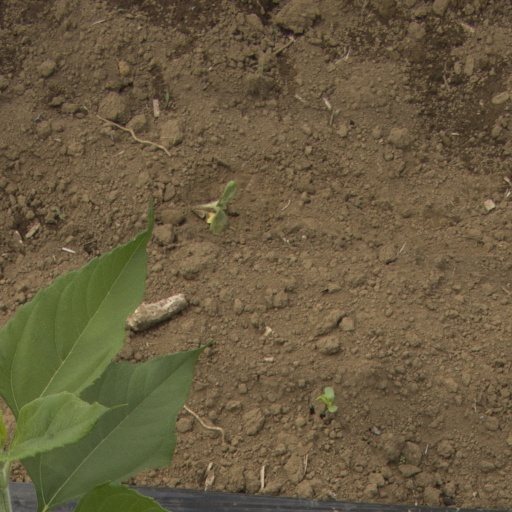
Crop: Jerusalem artichoke